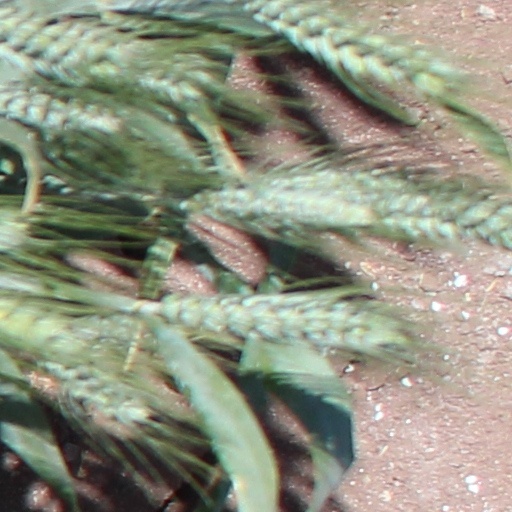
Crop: wheat